History of New York (state)

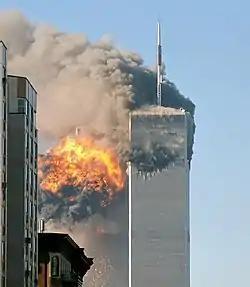
United Airlines Flight 175 crashes into the South Tower of the World Trade Center during the September 11 attacks.

In 2001, New York entered a new era following the 9/11 attacks, the worst terrorist attack ever to take place on American soil. Two of the four hijacked passenger jets crashed into the Twin Towers of the World Trade Center, destroying them, and killing almost 3,000 people. One flew into the Pentagon demolishing the walls. The final one was almost taken back over by the passengers aboard and crashed into an open grassland with 296 out of the 500 people dead. Thousands of New Yorkers volunteered their time to search the ruin for survivors and remains in the following weeks.